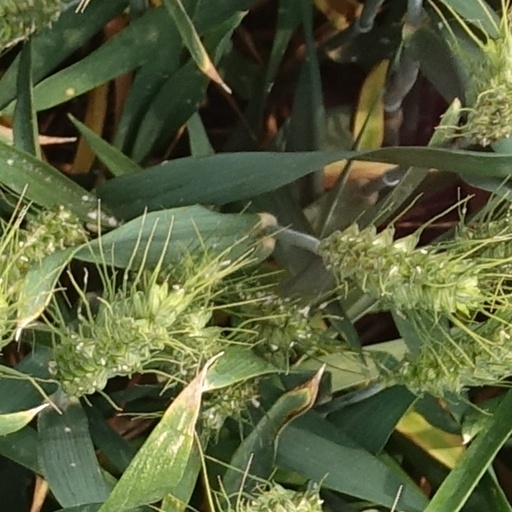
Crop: wheat